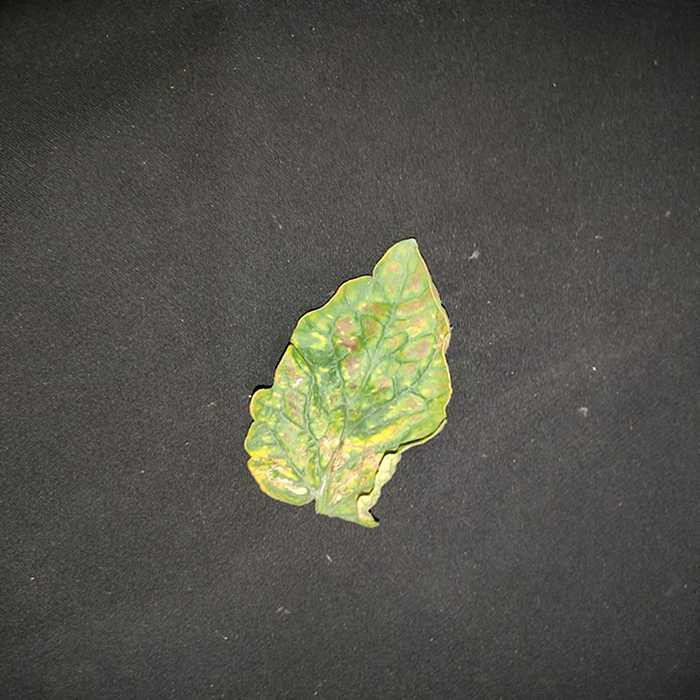
Plant: Tomato
Label: Tomato spotted wilt